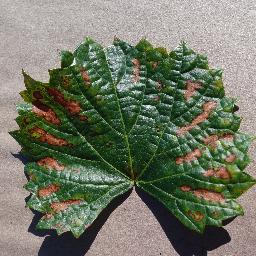
Label: Grape___Esca_(Black_Measles)